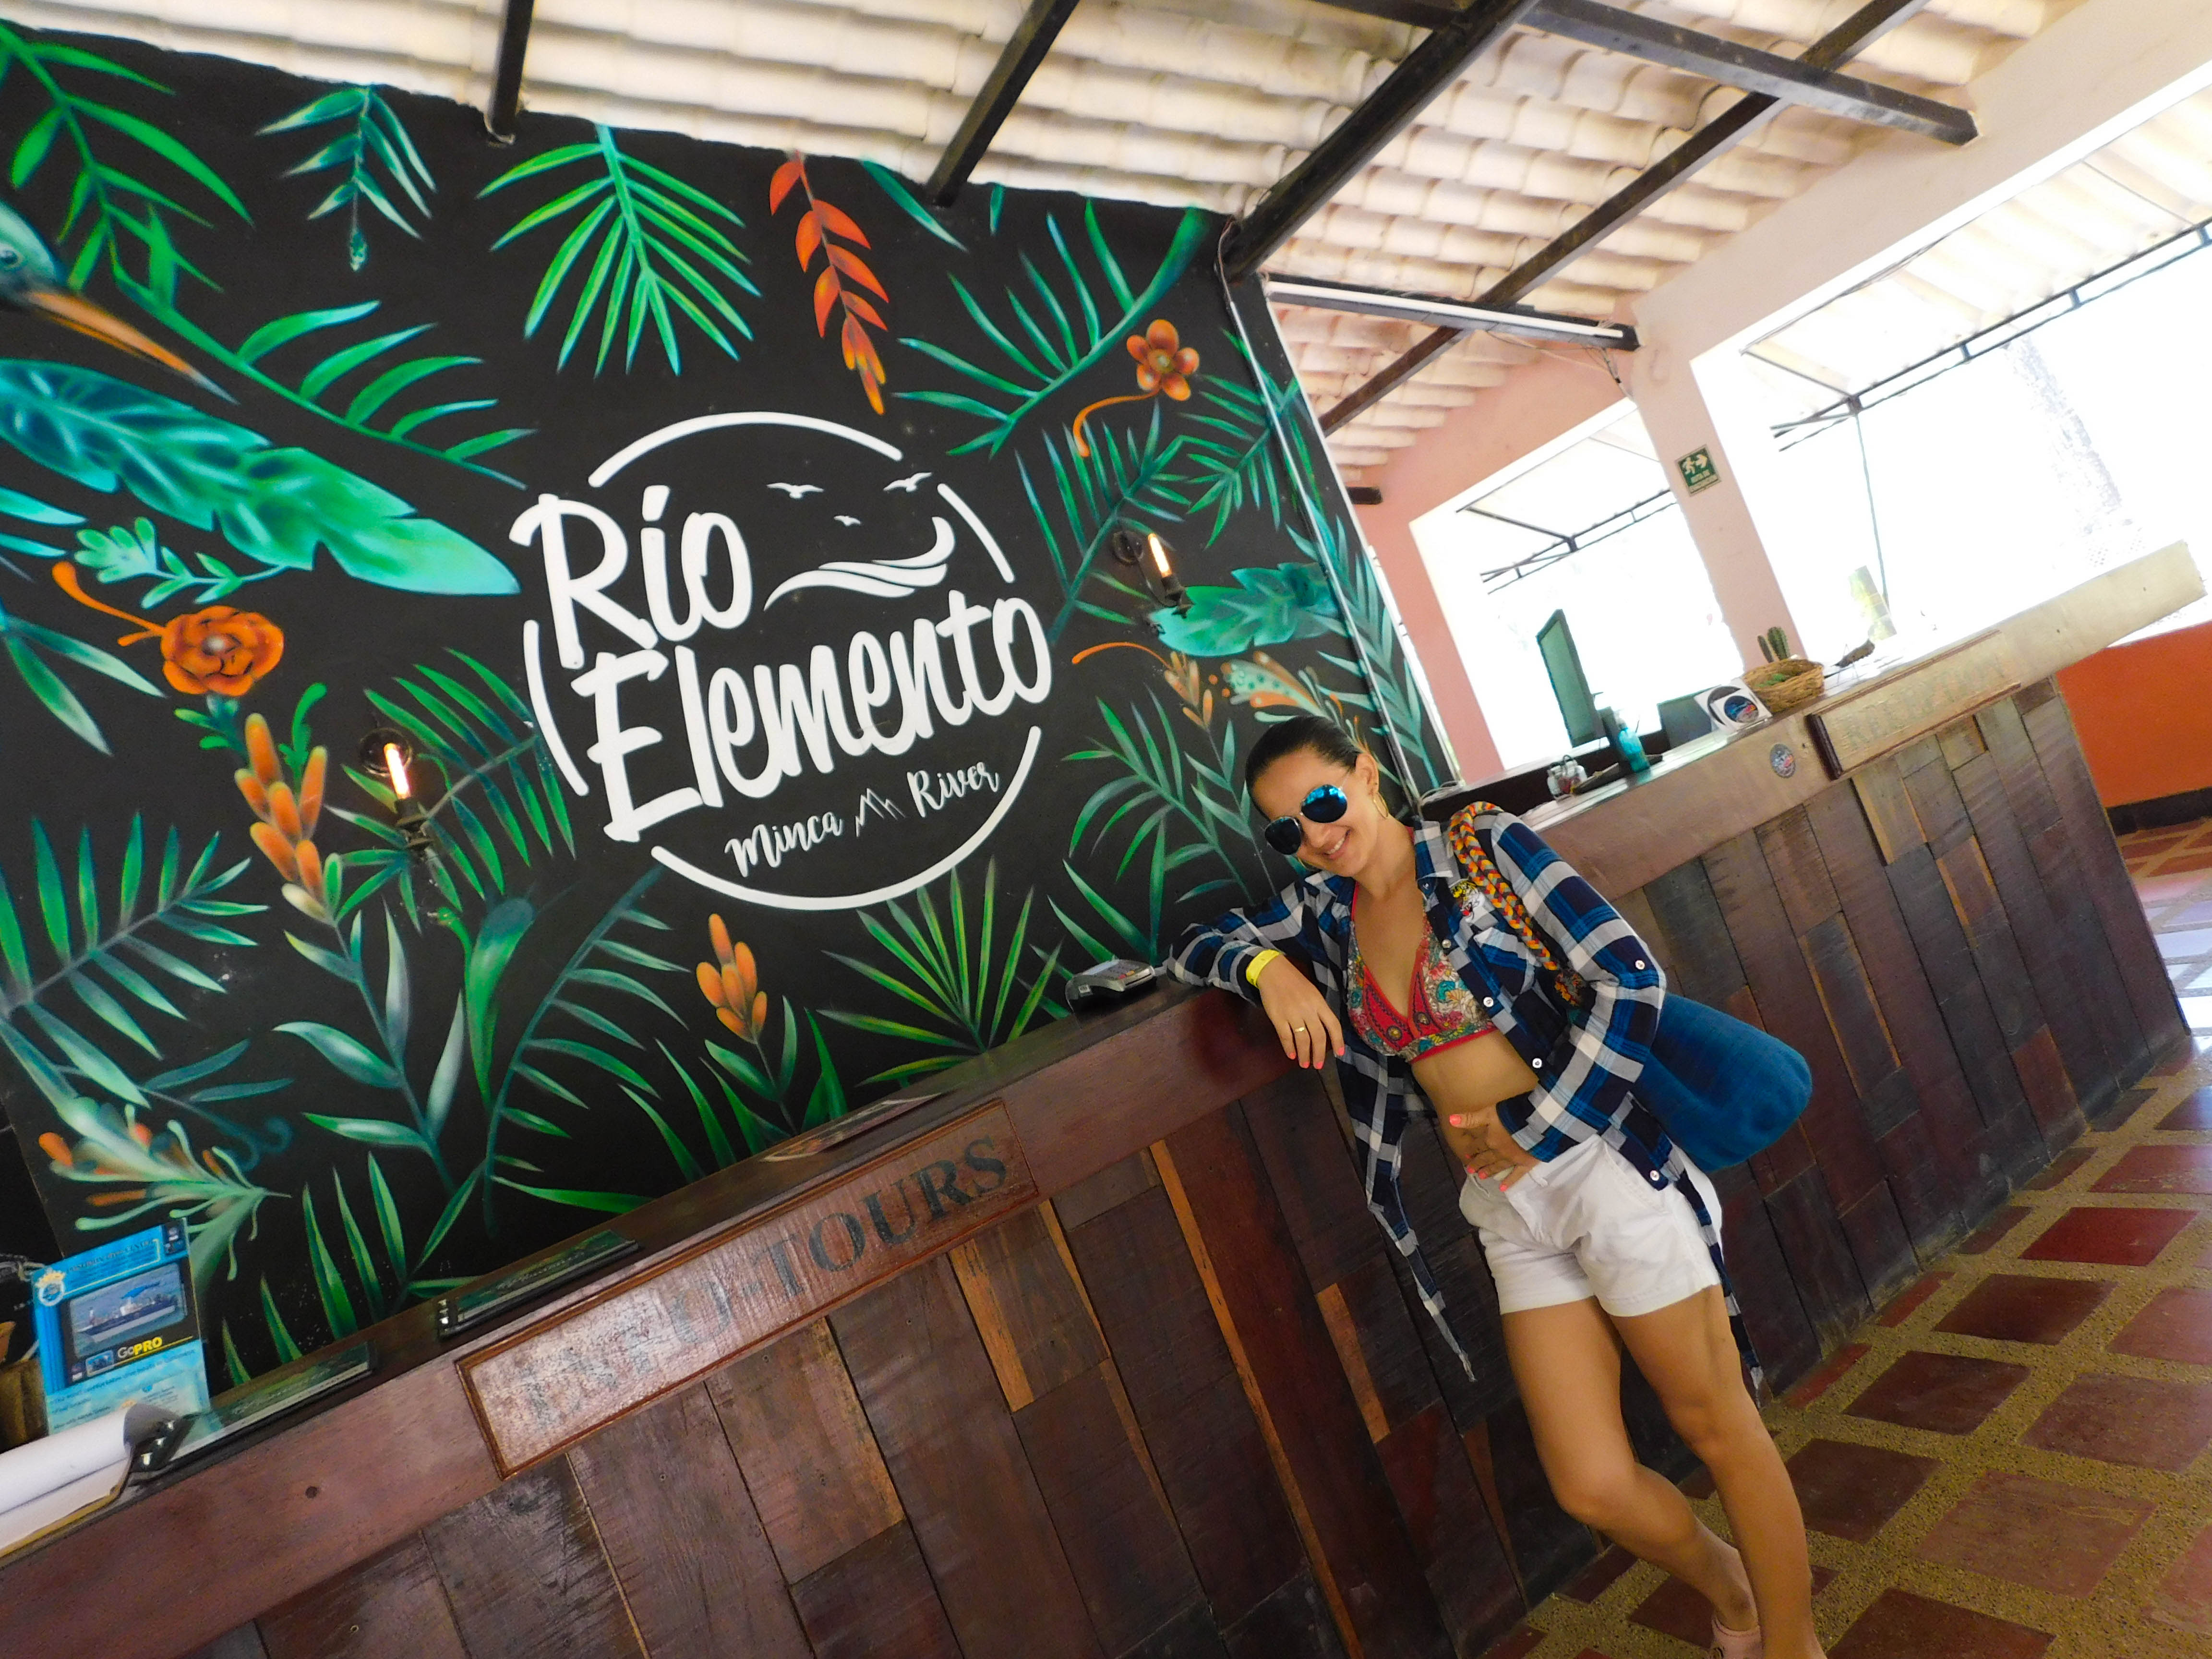
natural, mural, art, graffiti